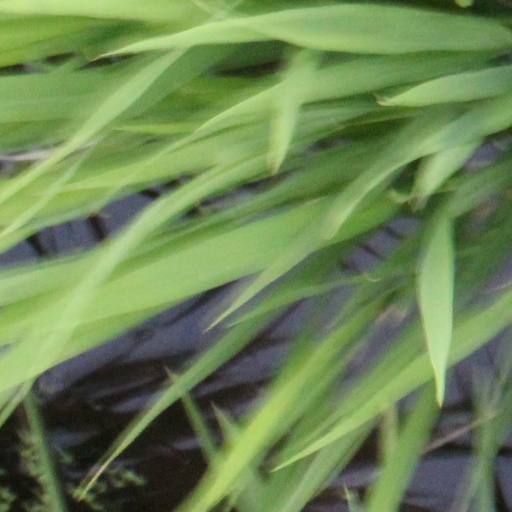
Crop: rice